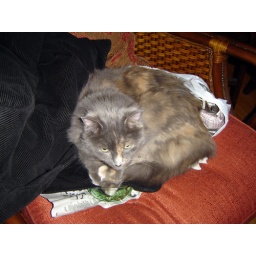
Isis rests paws in small green glass bowl 3